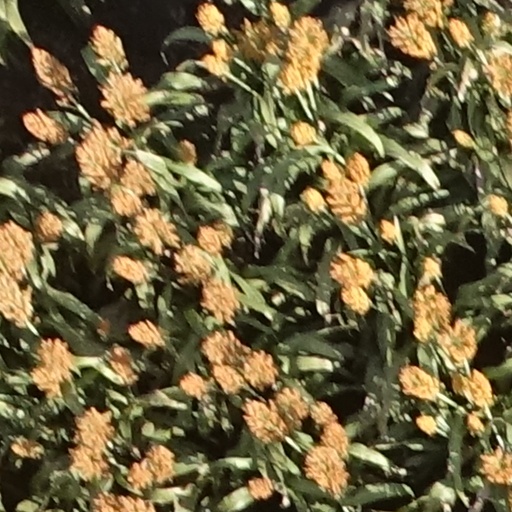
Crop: sorghum